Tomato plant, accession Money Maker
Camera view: horizontal (90 deg, fisheye); turntable rotation: 60 degrees
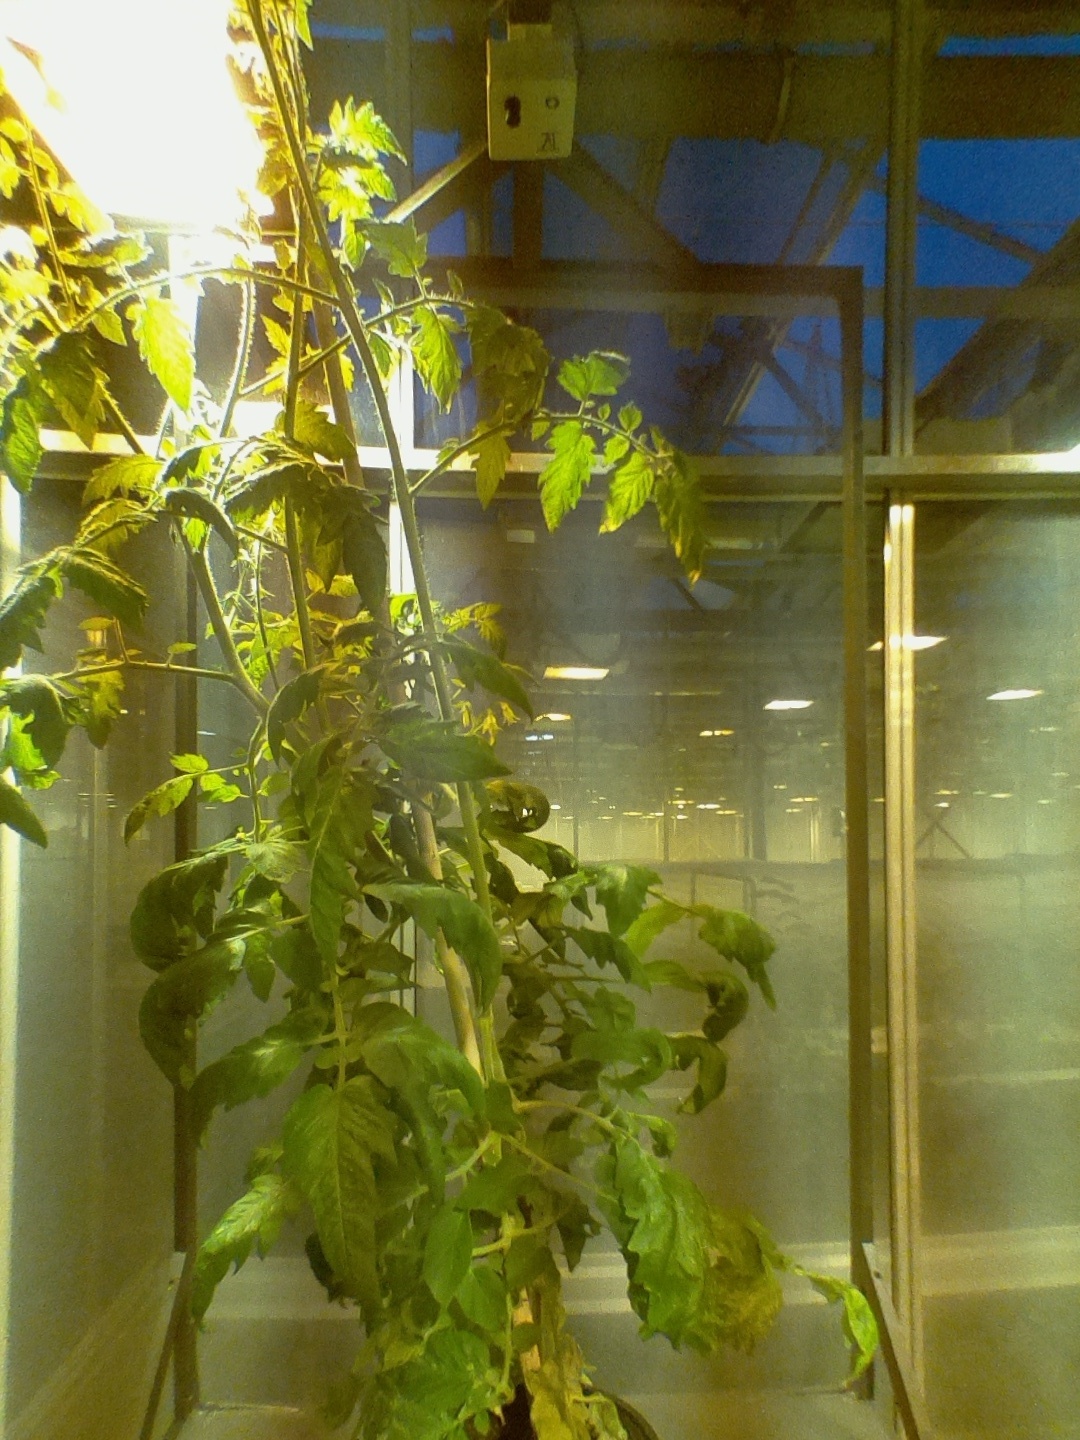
BBCH growth stage 70: Fruits at the main stem or branches visibles